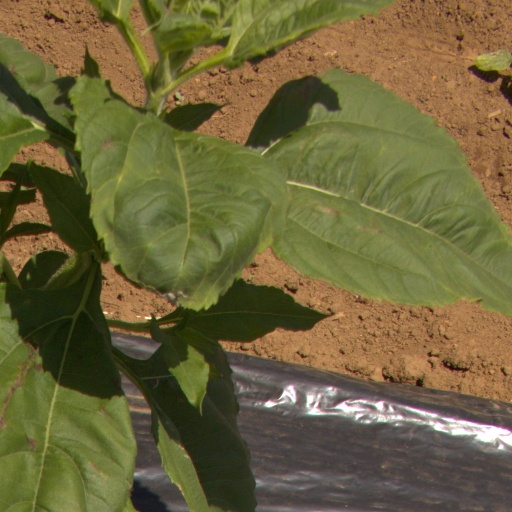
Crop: Jerusalem artichoke